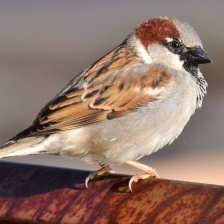
Species: HOUSE SPARROW
Scientific name: PASSER DOMESTICUS